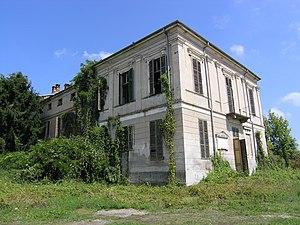
Palais de la famille Benso di Cavour à Leri Cavour (Italie)